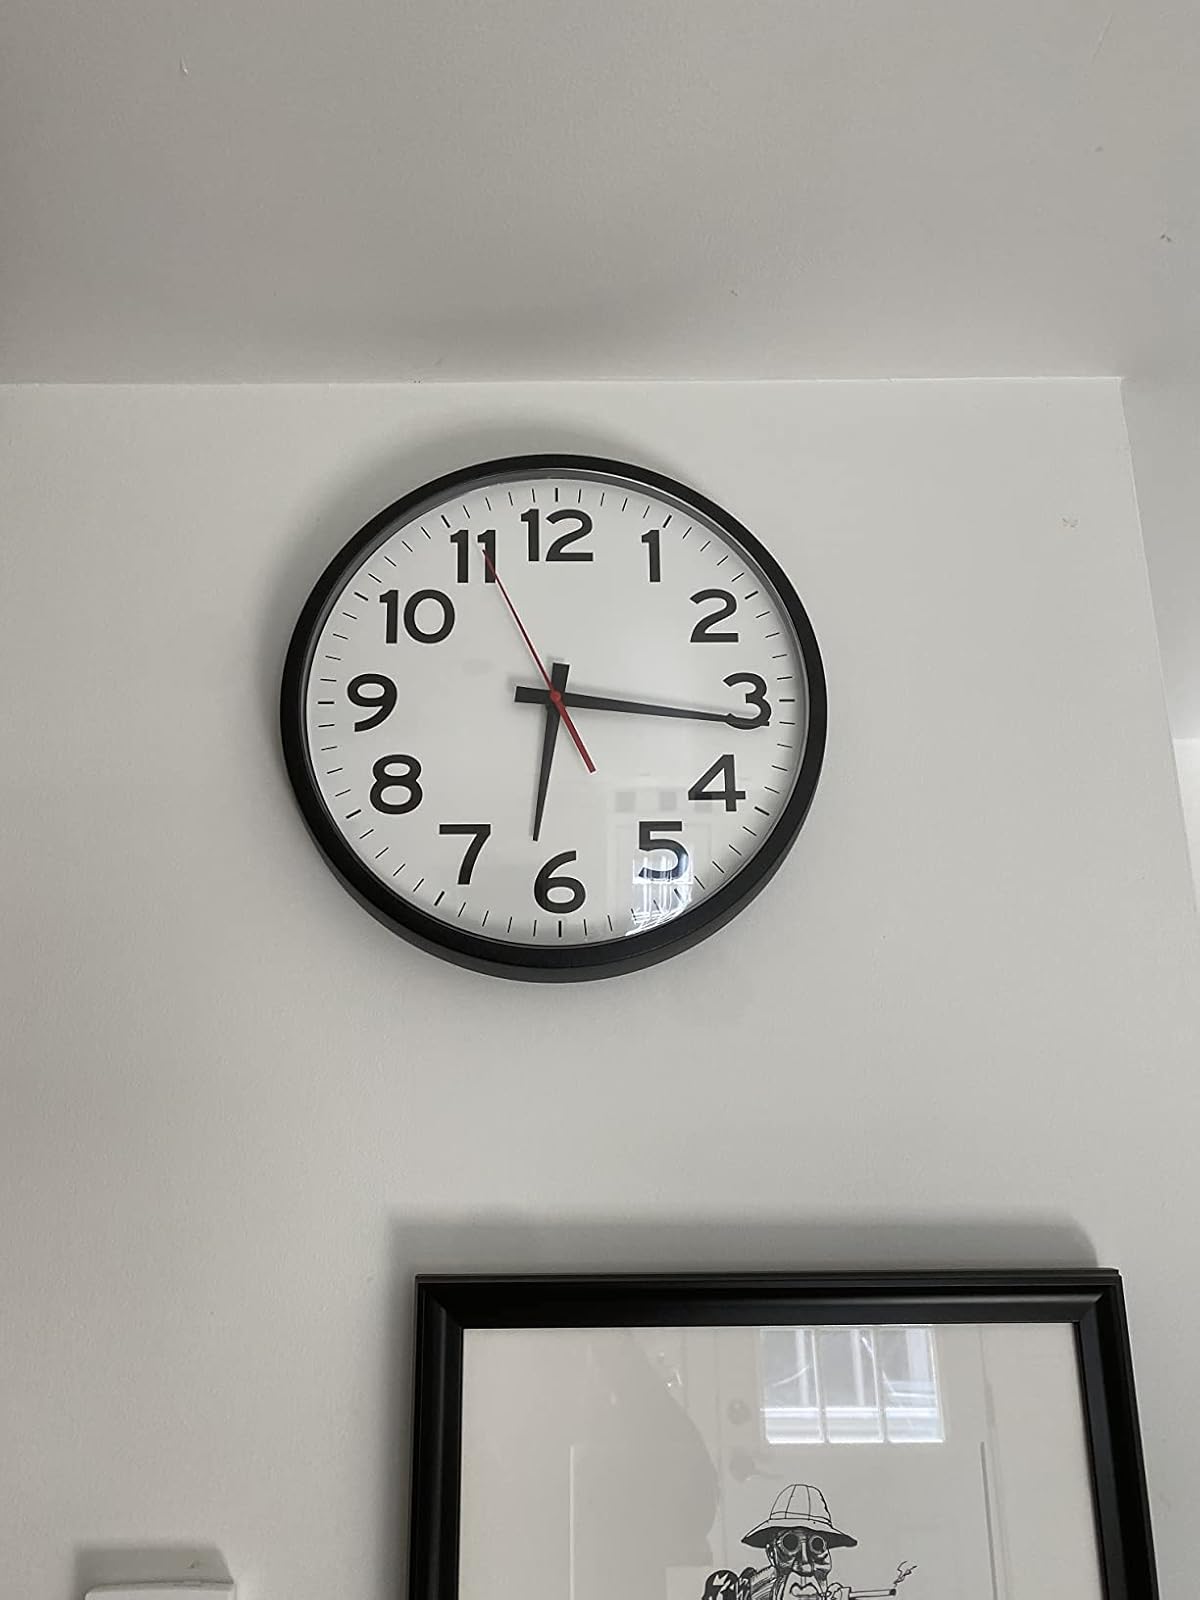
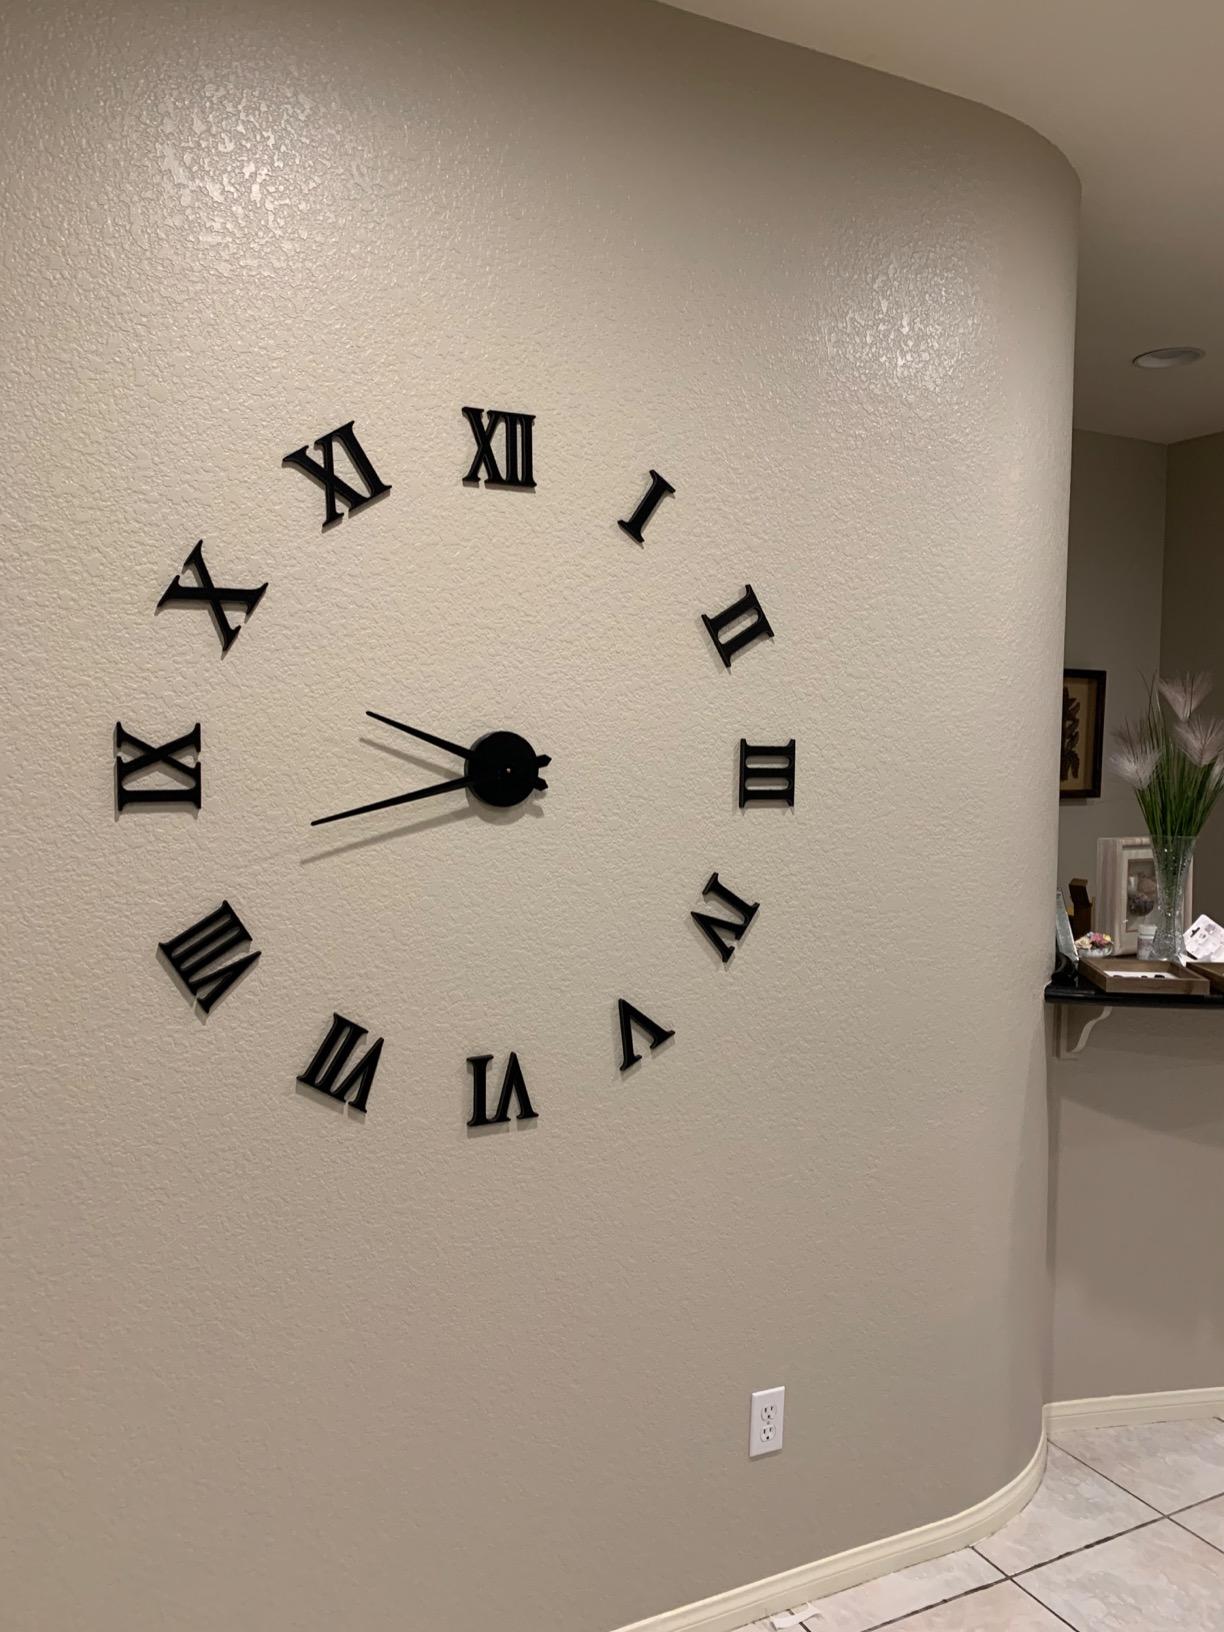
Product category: clock
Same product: no